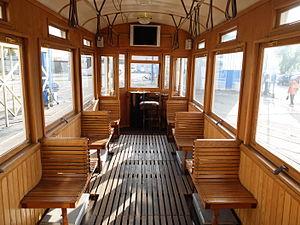
Le réseau de tramway d'Osijek est exploité par l'entreprise publique Gradski prijevoz putnika Osijek.